Buffalo City, North Carolina

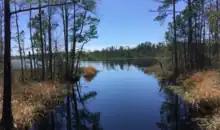
Site of Buffalo City today

Buffalo City was a logging and moonshine town in East Lake Township, Dare County, North Carolina, United States. It was on the mainland, west of Manteo near present-day Manns Harbor. The marshy land where Buffalo City once stood, near U.S. 64, is now part of the Alligator River National Wildlife Refuge. The town's history lasted approximately 80 years from the 1870s to 1950s, but at one time Buffalo City's population of 3,000 in the early 20th century made it the largest community in Dare County. A hotel, post office, schoolhouse, general store, of railroad track and rows of homes once stood on the now-abandoned area. Today, the only remnants of the ghost town include a road sign, rusted rails and building debris now overgrown with weeds.